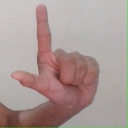
अक्षर: ल